Jamaica–Van Wyck station

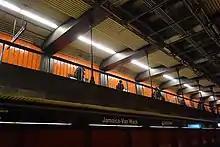
The station's mezzanine, located above the platform.

The plans for the Archer Avenue Lines emerged in the 1960s under the city and MTA's Program for Action. It was conceived as an expansion of IND Queens Boulevard Line service to a "Southeast Queens" line along the right-of-way of the Long Island Rail Road Atlantic Branch towards Locust Manor, and as a replacement for the dilapidated eastern portions of the elevated BMT Jamaica Line within the Jamaica business district which business owners and residents sought removal of. Both lines would meet at the double-decked line under Archer Avenue. The two-track spur from the Queens Boulevard Line would use the original Van Wyck Boulevard bellmouths. The IND line was to continue as a two-track line along the LIRR Atlantic Branch. It would have run through Locust Manor and Laurelton stations, with stops at Sutphin Boulevard, Parsons Boulevard (which was called Standard Place in planning documents), Linden Boulevard, Baisley Boulevard, and Springfield Boulevard.